Transport in Australia

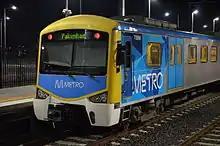
Commuter train in Melbourne

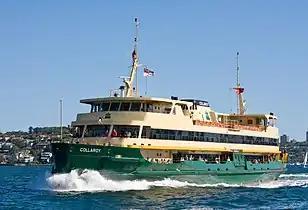
A Freshwater-class Sydney ferry

Sydney, Melbourne, Brisbane, Perth and Adelaide have extensive suburban rail networks which have grown and expanded over time. Australian suburban rail typically operates with bidirectional all-day services with Sydney, Melbourne, and to a lesser extent Perth and Brisbane's systems operating with much higher frequencies, particularly in their underground cores. Sydney Trains operates the busiest system in the country with approximately 1 million trips per day. Metro Trains Melbourne operates a larger system albeit with a lower number of trips.